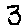
Label: 3